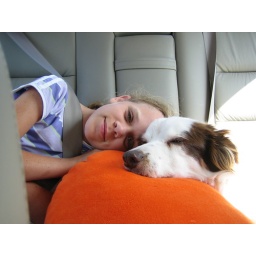
Border Collie in car on road trip